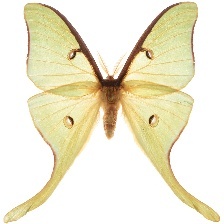
Species: LUNA MOTH